Brussels International Financial Conference (1920)

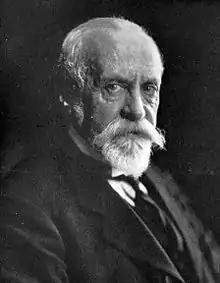
Former Swiss President Gustave Ador (1845-1928) chaired the conference's proceedings

Jean Monnet, at the time the deputy secretary-general of the fledgling League of Nations, was instrumental in the preparation of the conference. Preparatory technical materials included documents prepared by the staff of the League, including a reference volume on "Currencies after the War" and papers on themes such as Coal Statistics, Currency Statistics, Exchange Control, International Trade, or Public Finance. These were complemented by five papers commissioned by League Secretariat official Walter Layton from some of the most recognized economists of the era, namely Sweden's Gustav Cassel, the United Kingdom's Arthur Cecil Pigou, the Netherlands' , France's Charles Gide, and Italy's Maffeo Pantaleoni.